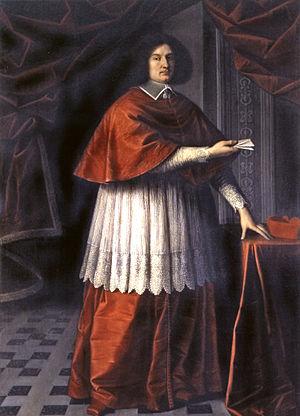
Francesco Maria Farnese est un cardinal italien du XVIIᵉ siècle. Il est un petit-neveu des cardinaux Alessandro Farnese, iuniore et Ranuccio Farnese, le neveu du cardinal Odoardo Farnese et l'arrière-arrière-petit-fils du pape Paul III.